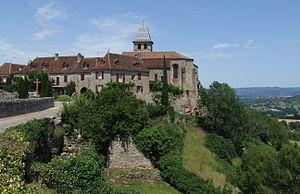
Loubressac, Lot, FRANCE
Loubressac est une commune française, située dans le département du Lot en région Occitanie.